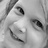
Emotion: happy